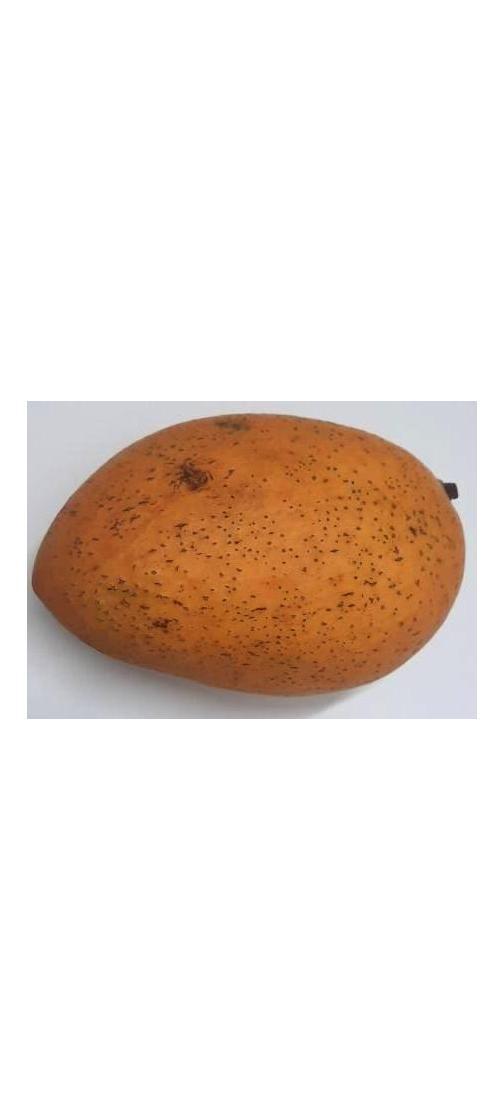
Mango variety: Ashshina Classic